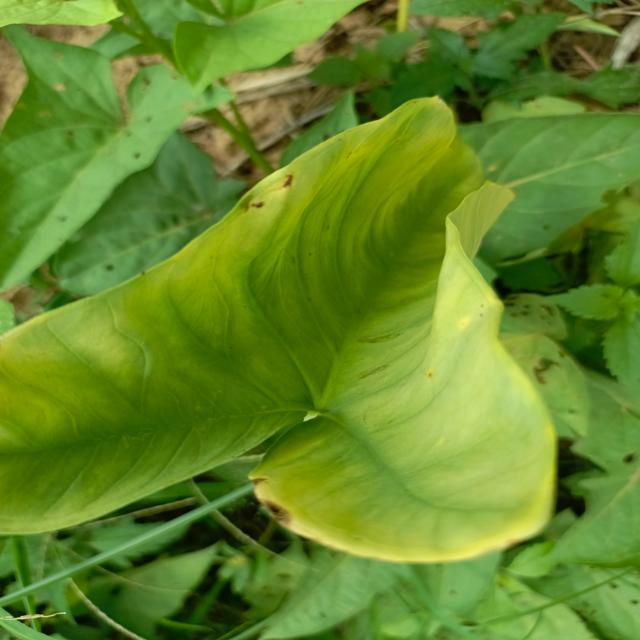
Label: Early_Blight